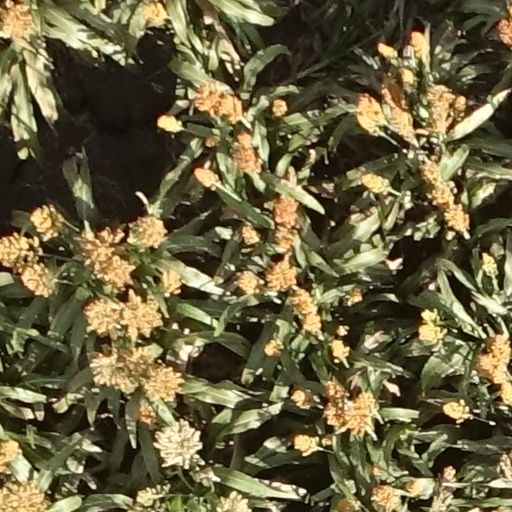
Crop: sorghum